List of birds of North Carolina

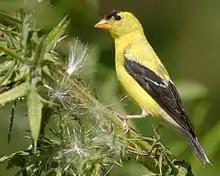
American goldfinch

Finches are seed-eating passerine birds that are small to moderately large and have a strong beak, usually conical and in some species very large. All have twelve tail feathers and nine primaries. These birds have a bouncing flight with alternating bouts of flapping and gliding on closed wings, and most sing well. Eleven species have been recorded in North Carolina.